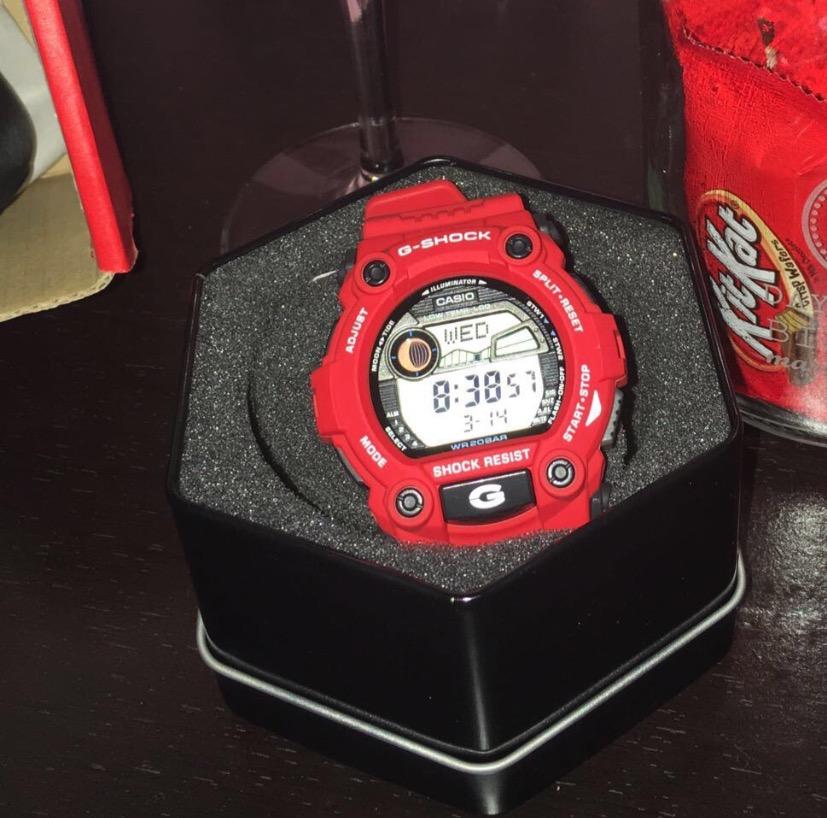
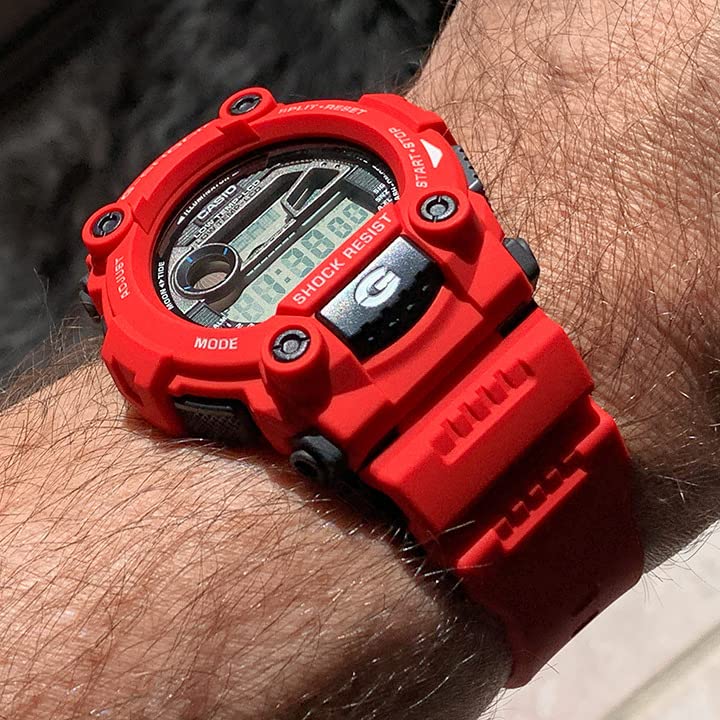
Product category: accessories_watch
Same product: yes